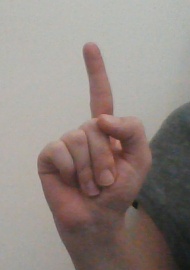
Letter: bb